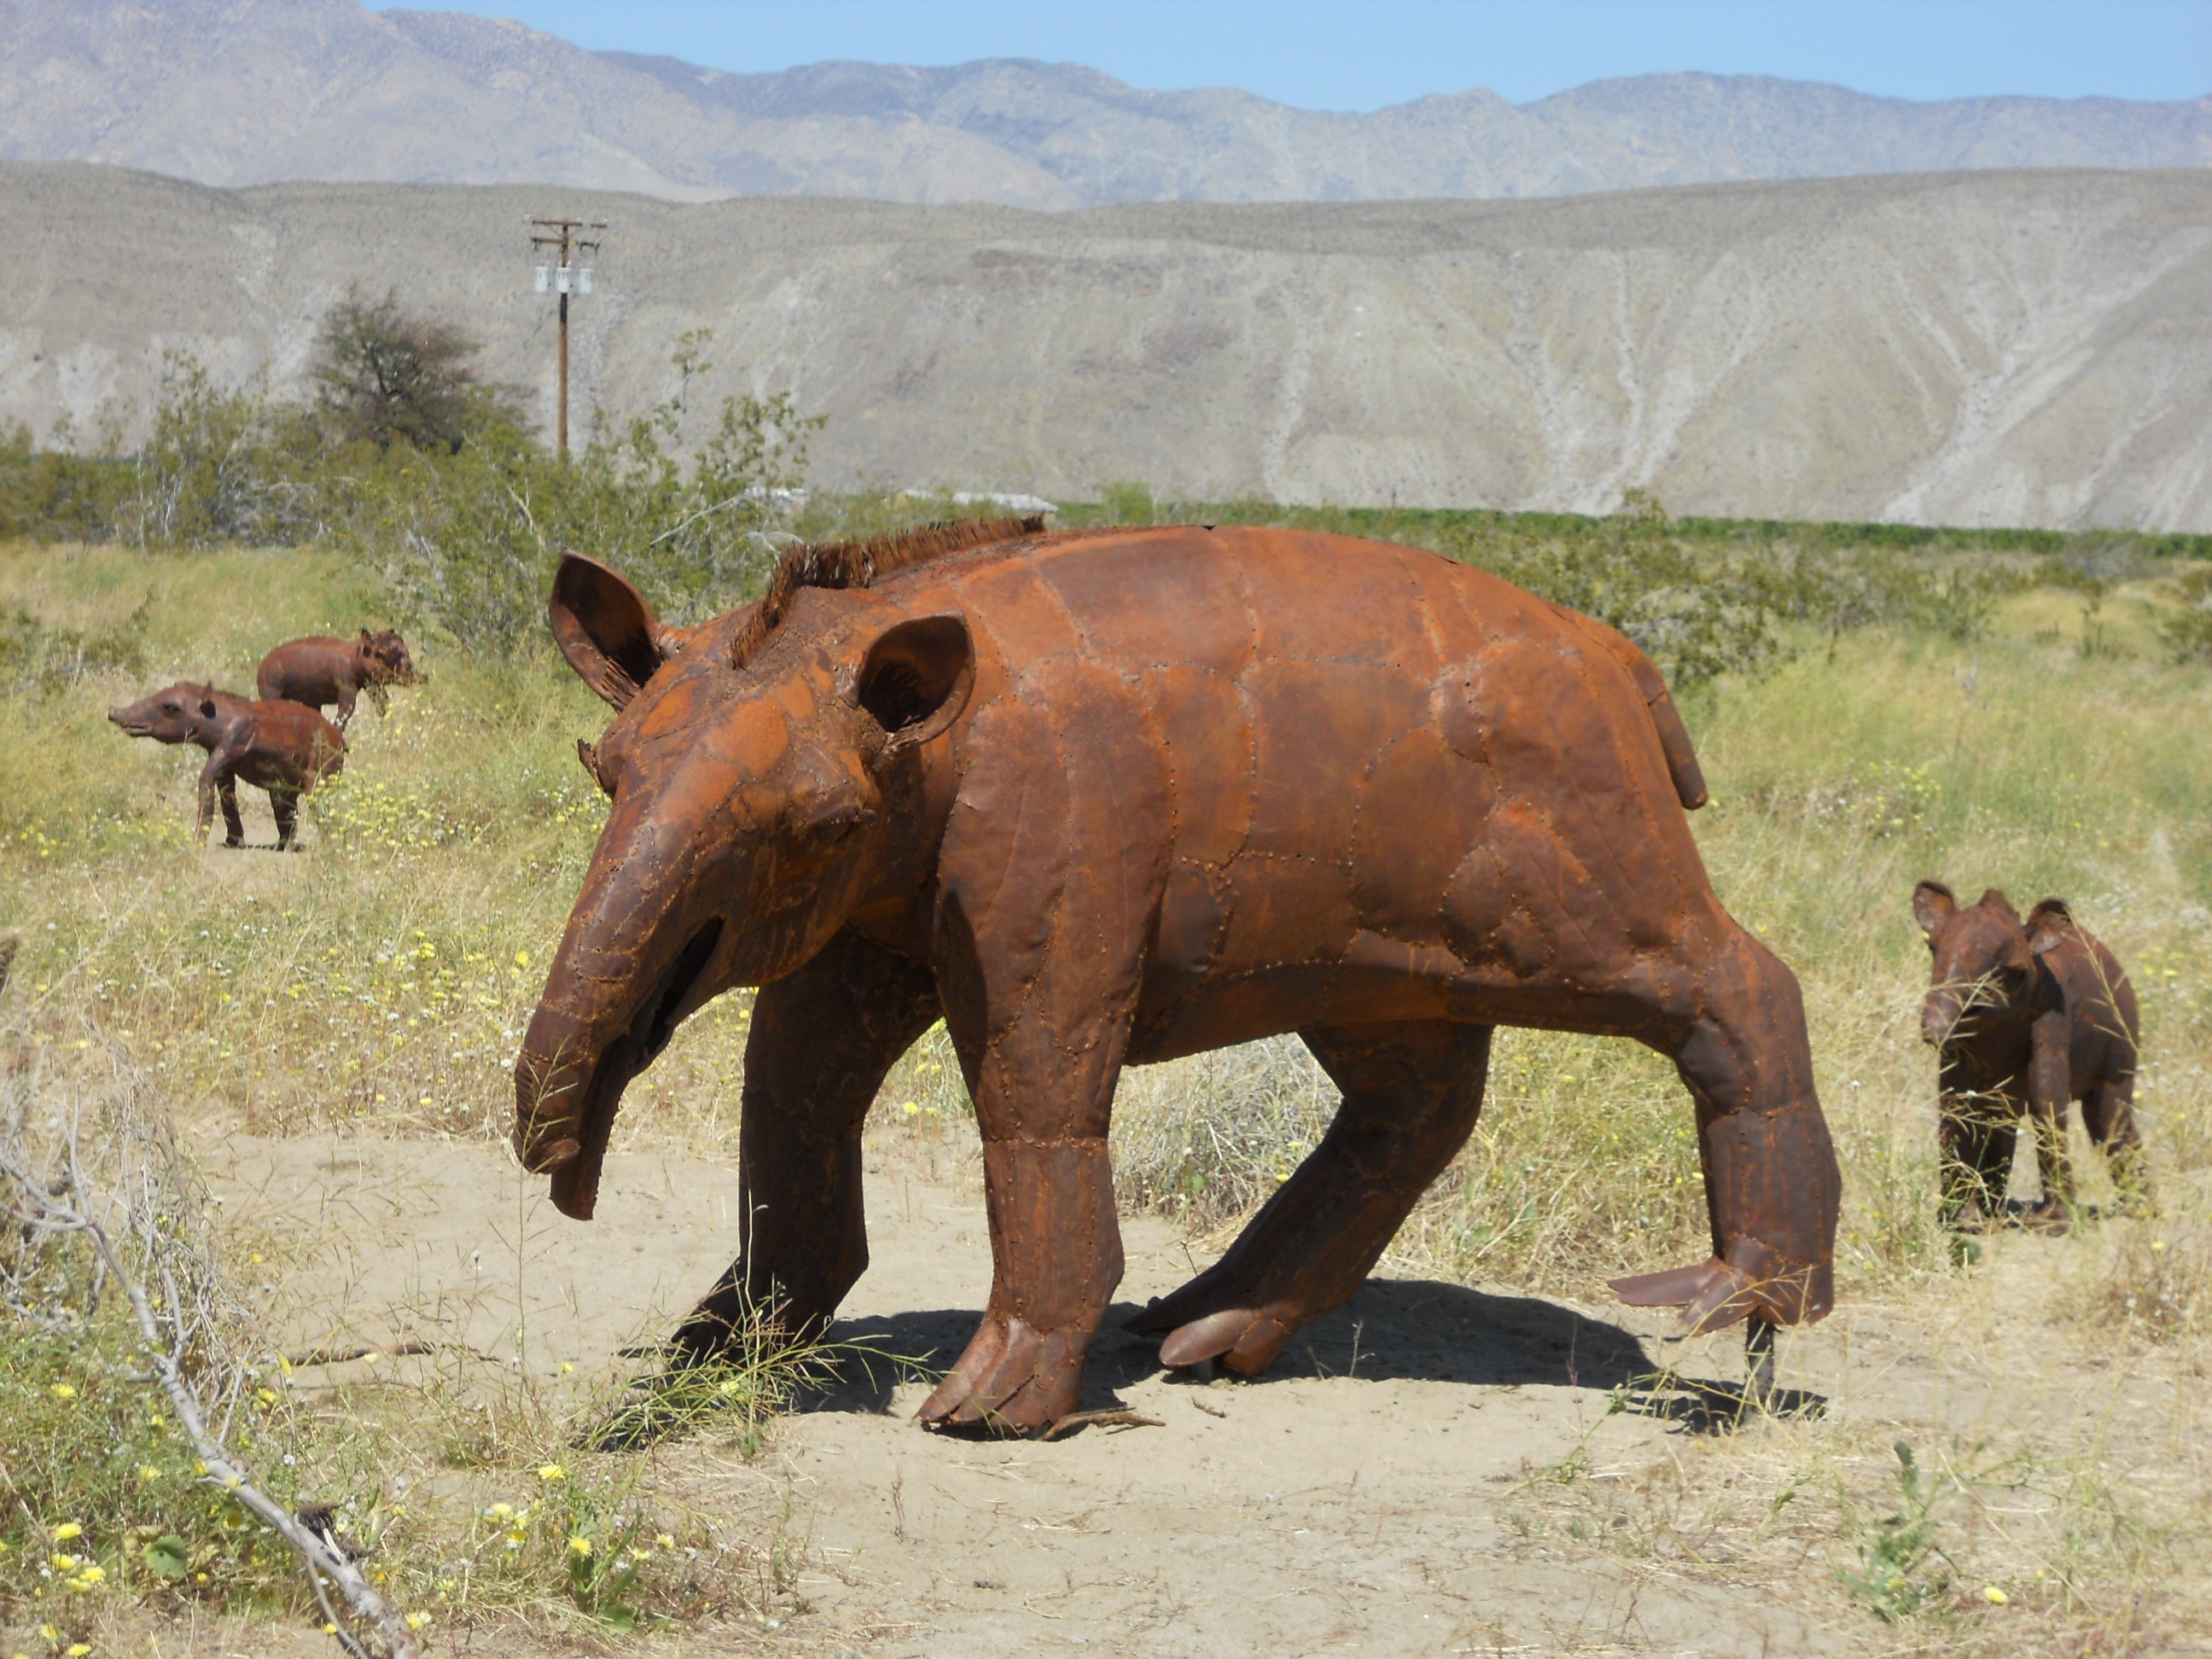
desert, adventure, animal, wildlife, herd, pasture, grazing, artist, mammal, california, fauna, savanna, artwork, art, rhinoceros, bison, safari, ecosystem, indian elephant, metal sculpture, tapir, cattle like mammal, borrego springs